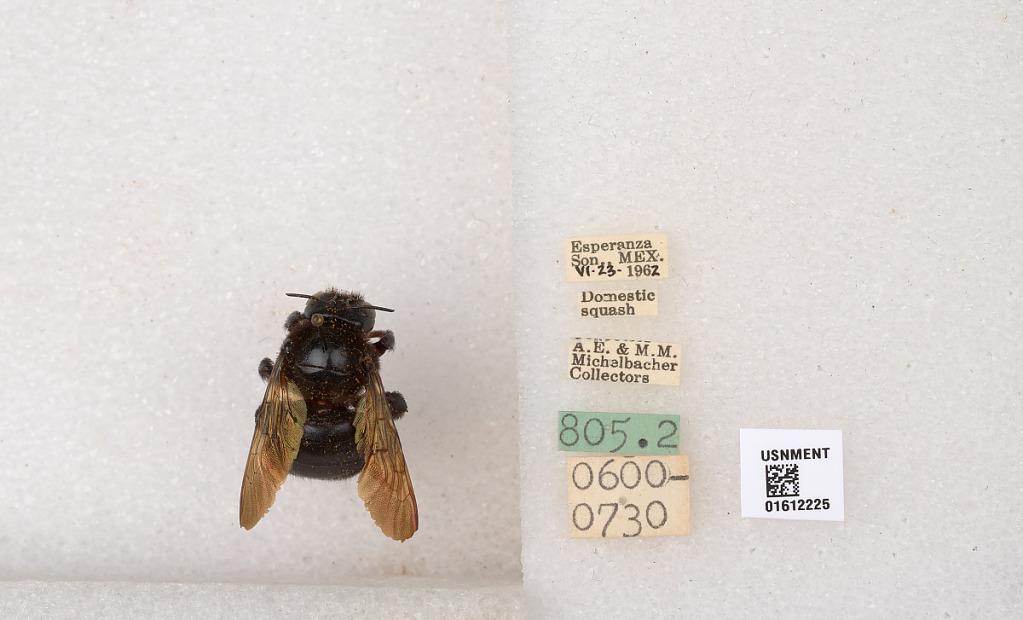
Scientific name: Xylocopa (Neoxylocopa) sp.
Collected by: A. Michelbacher & M. Michelbacher
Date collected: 1962-6-23
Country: Mexico
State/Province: Sonora
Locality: Esperanza